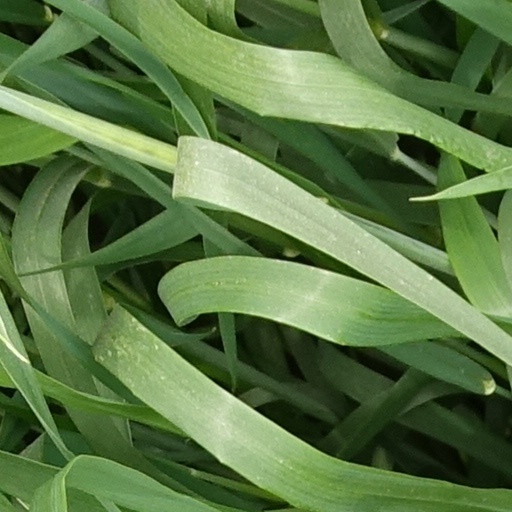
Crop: wheat